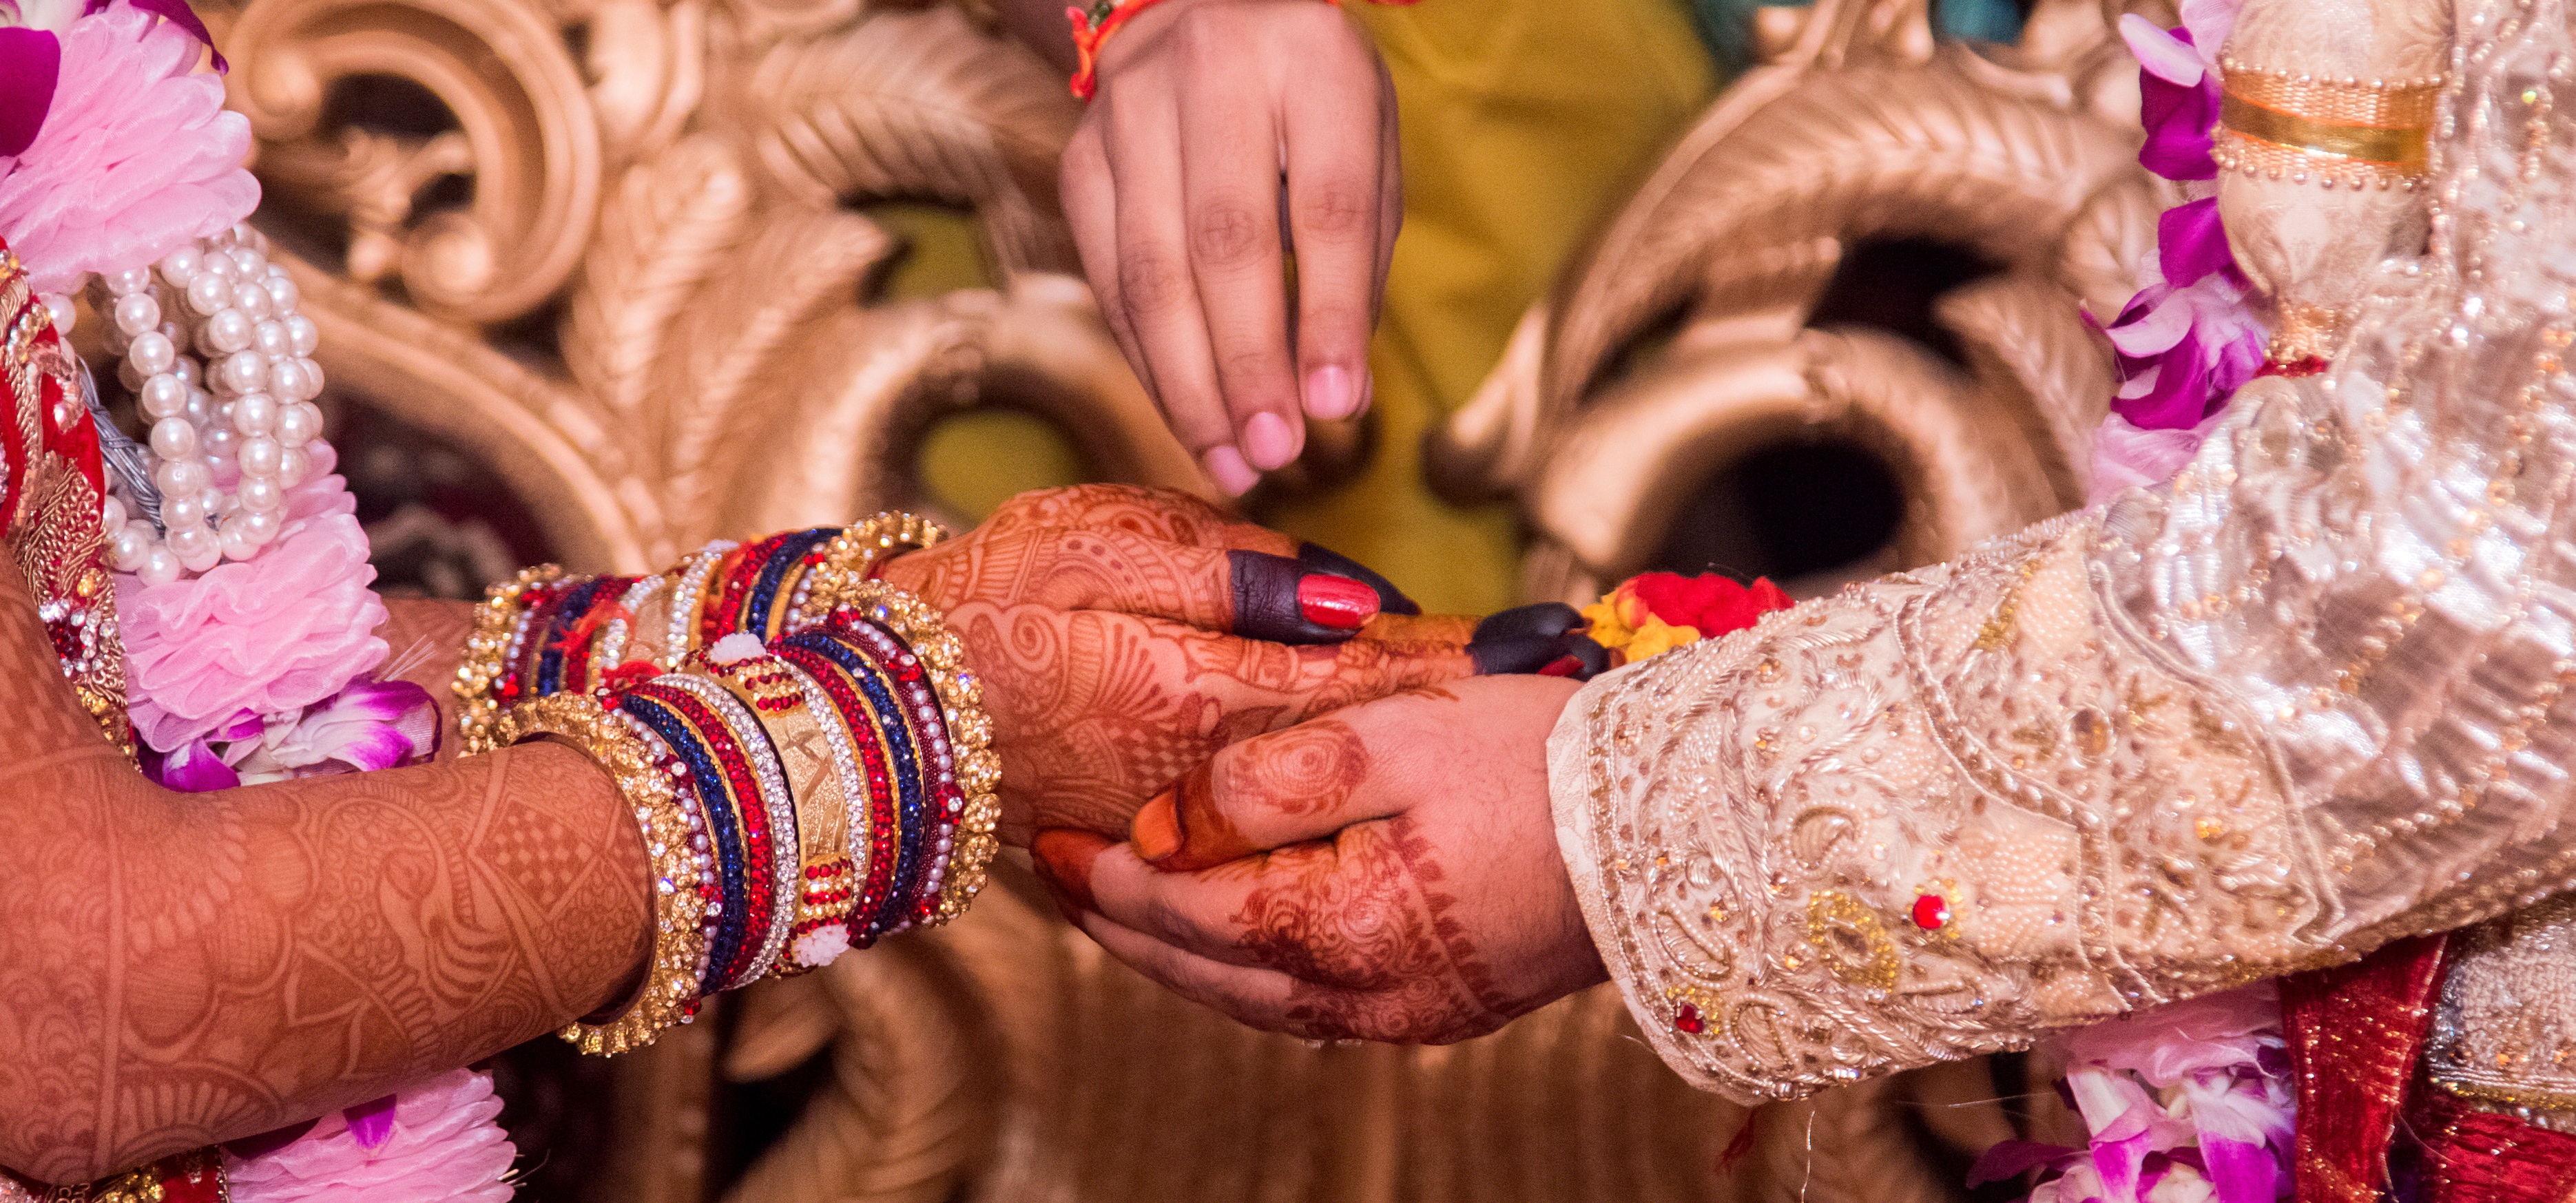
people, woman, celebration, color, together, wedding, marriage, jewelry, festival, happy, relationship, temple, bracelets, tradition, traditions, indian, mehndi, hand holding, hand painting, hena